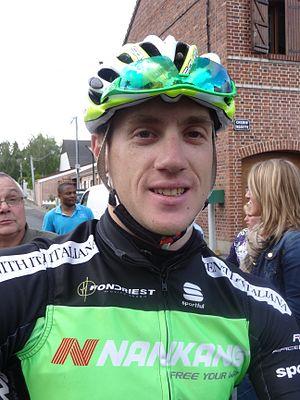
Reportage photographique réalisé le vendredi 23 mai 2014 à l'occasion du départ de la première étape du Paris-Arras Tour 2014 à Lens, Pas-de-Calais, Nord-Pas-de-Calais, France. Depicted person: Filippo Baggio Depicted team: Nankang-Fondriest
La saison 2014 de l'équipe cycliste Nankang-Fondriest est la deuxième de cette équipe.
Filippo Baggio est un coureur cycliste italien.